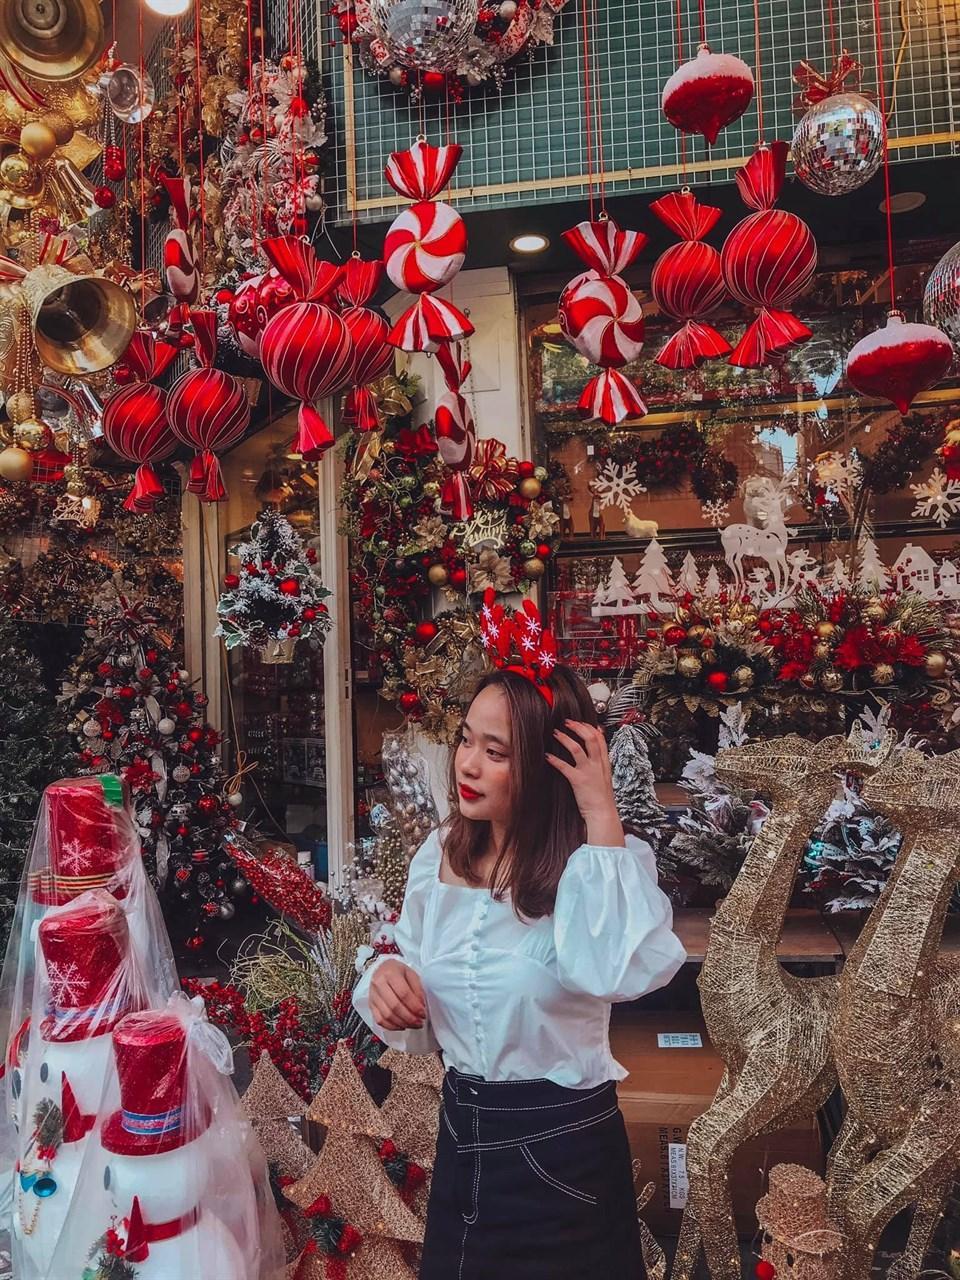
có nhiều món đồ trang trí giáng sinh được bày bán trong cửa hàng